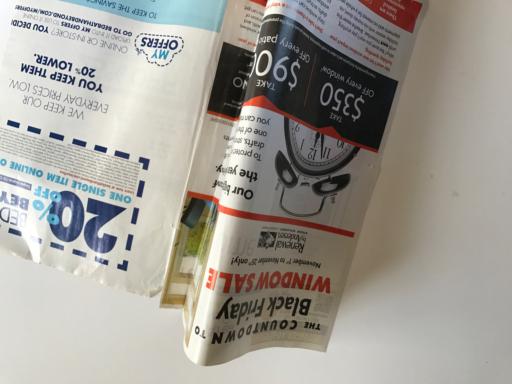
Label: paper